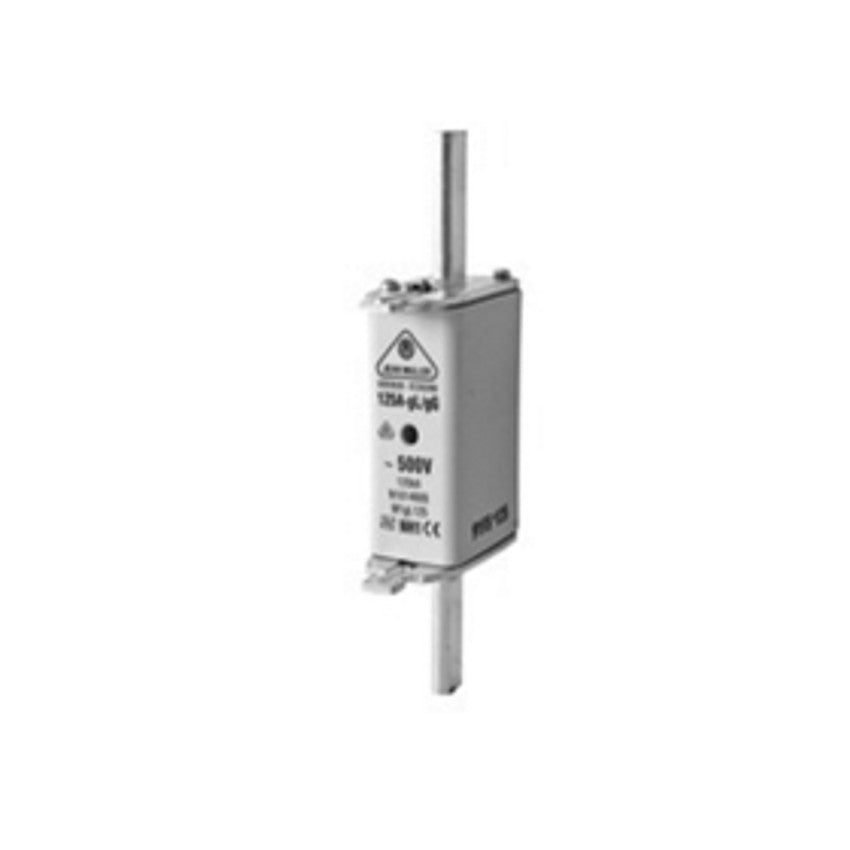
NH Fuse-link 100A for Keto 1
Brand: Jean Muller
Category: Hardware > Power & Electrical Supplies > Electrical Switches > Specialty Electrical Switches & Relays